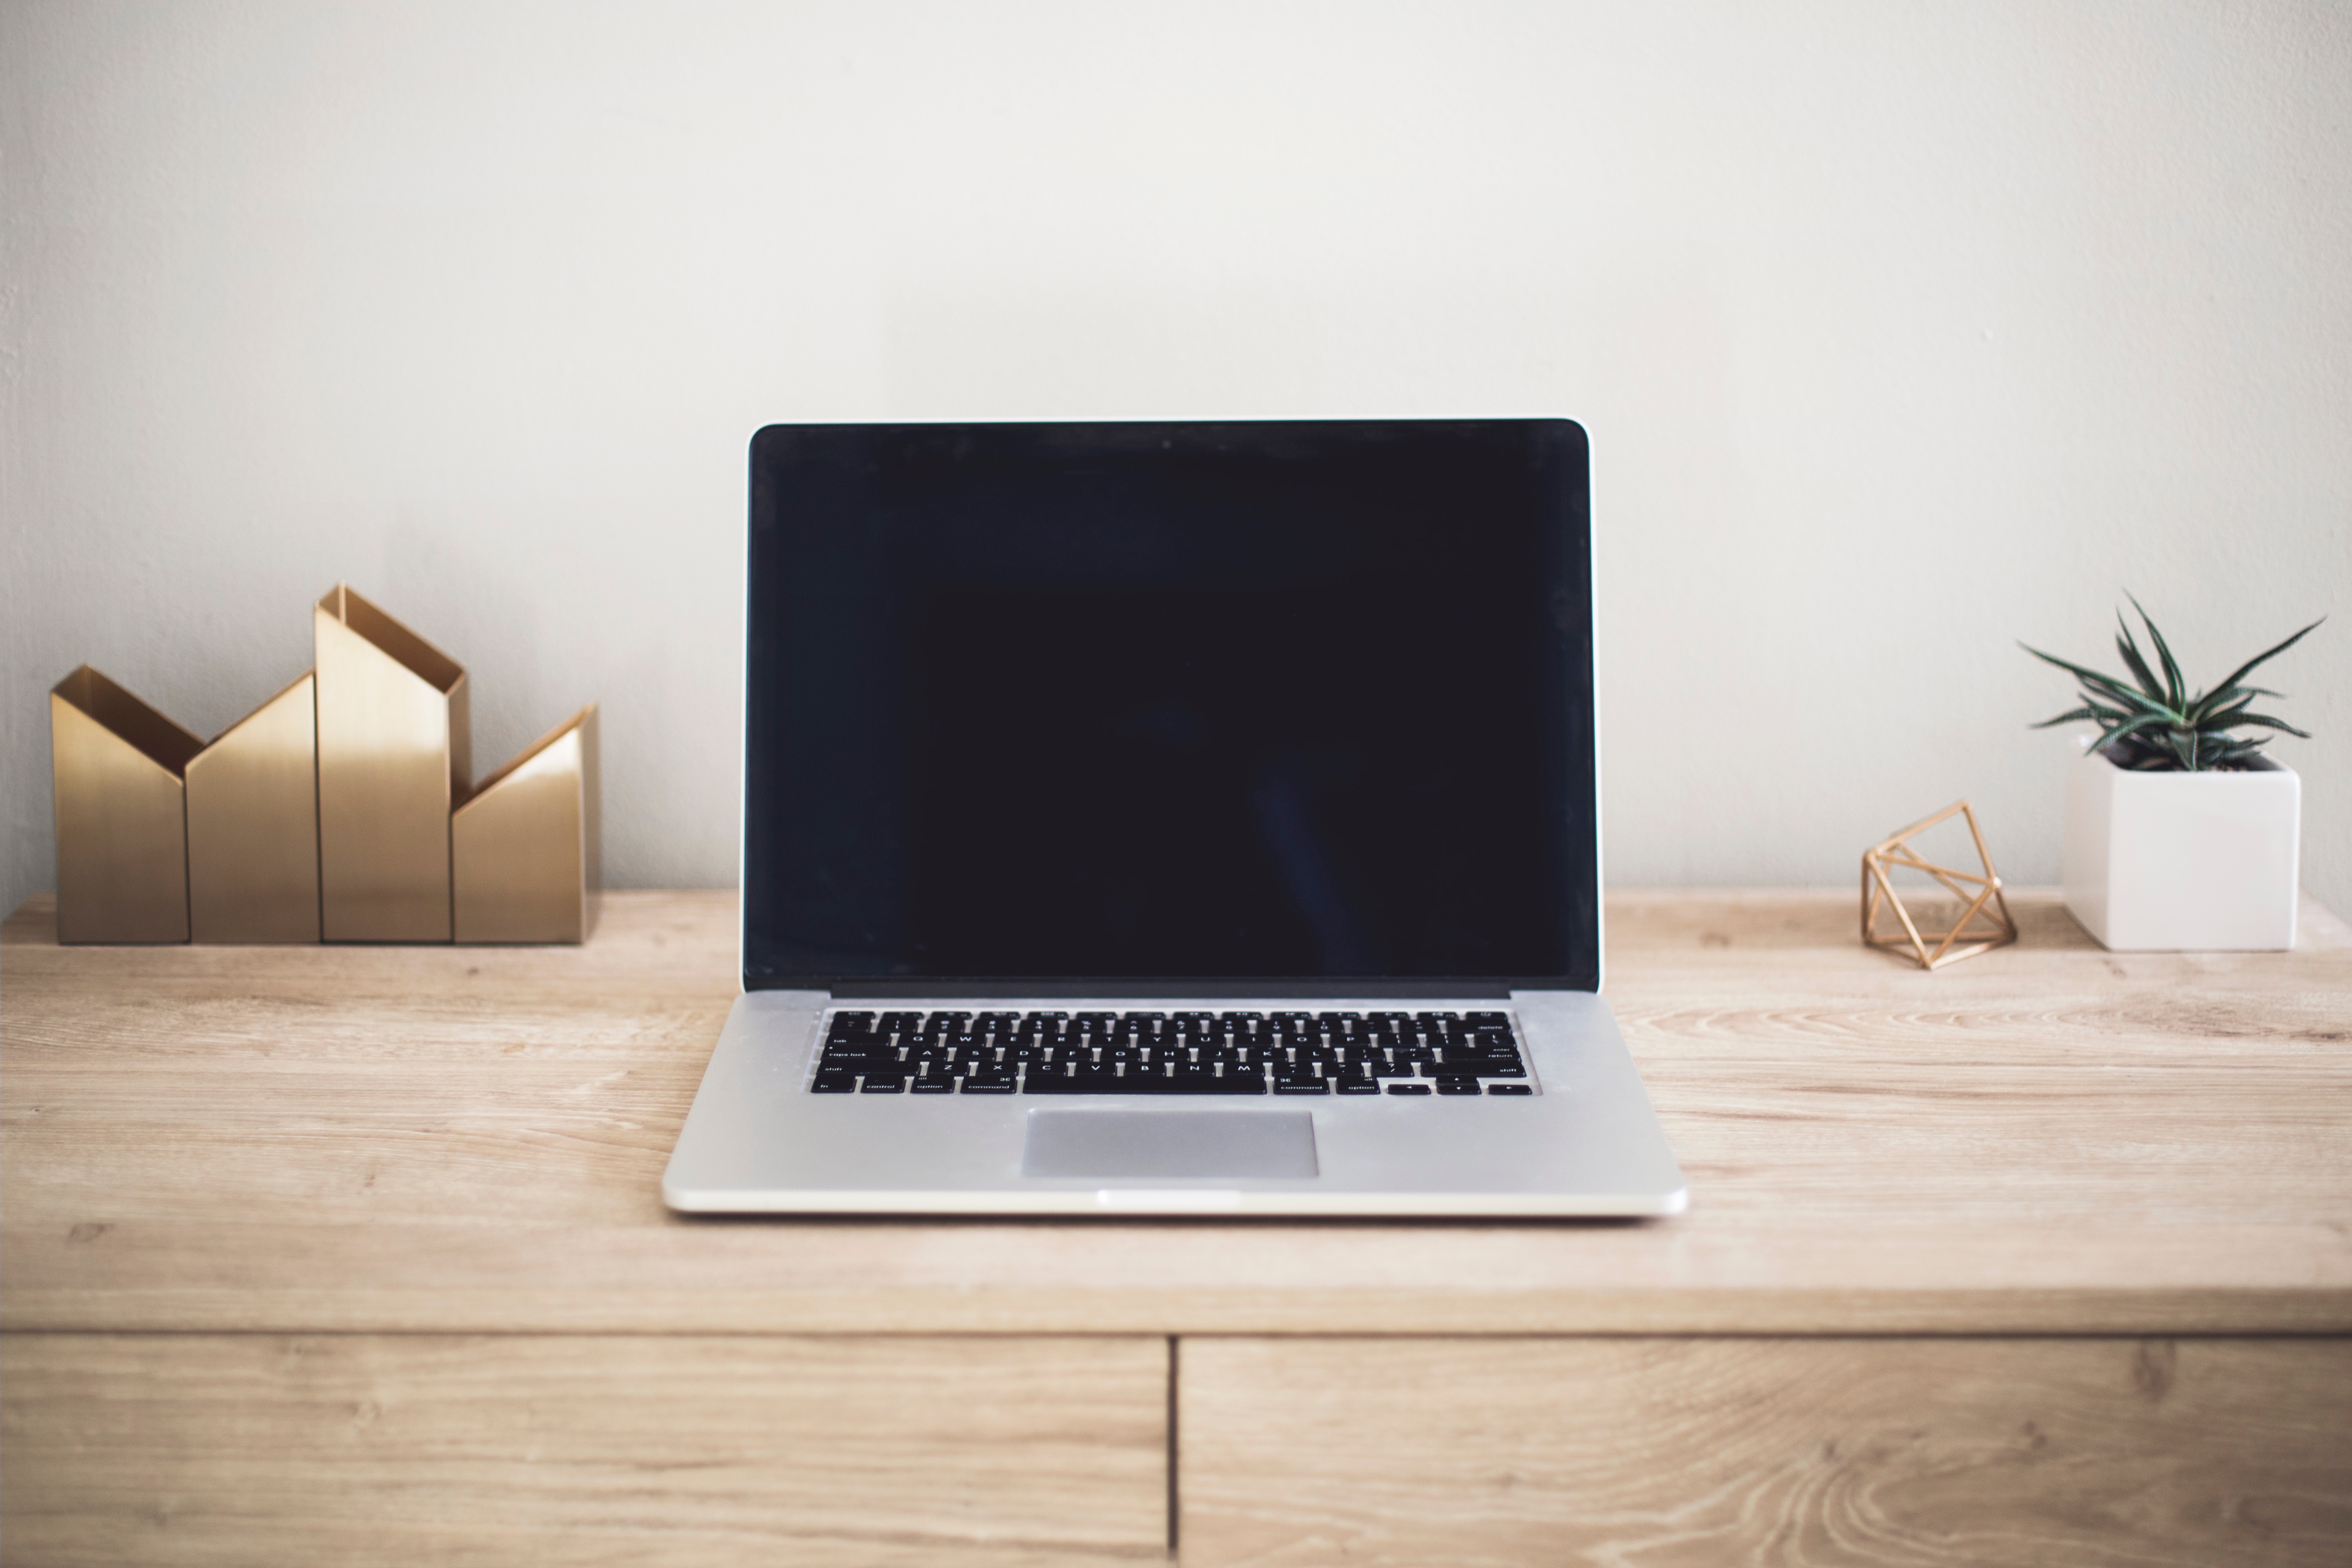
laptop, table, shelf, living room, furniture, design, picture frame, multimedia, computer monitor, display device